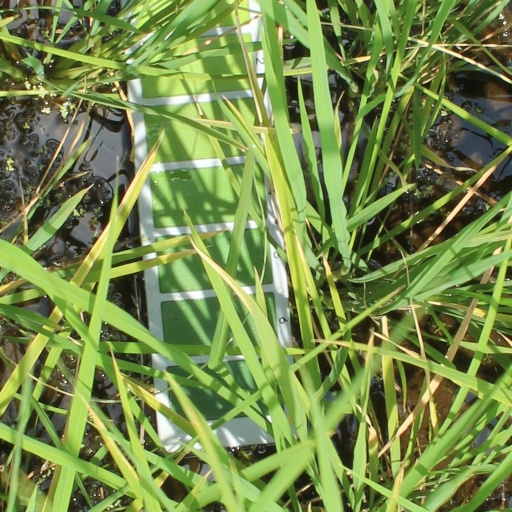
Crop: rice